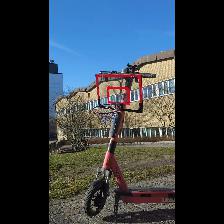
Label: NonHuman